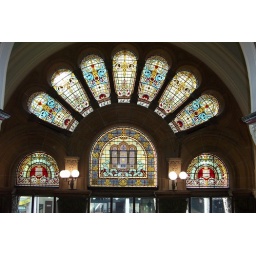
Beautiful cut glass windows of the Queen Victoria Building in Sydney,NSW, Australia